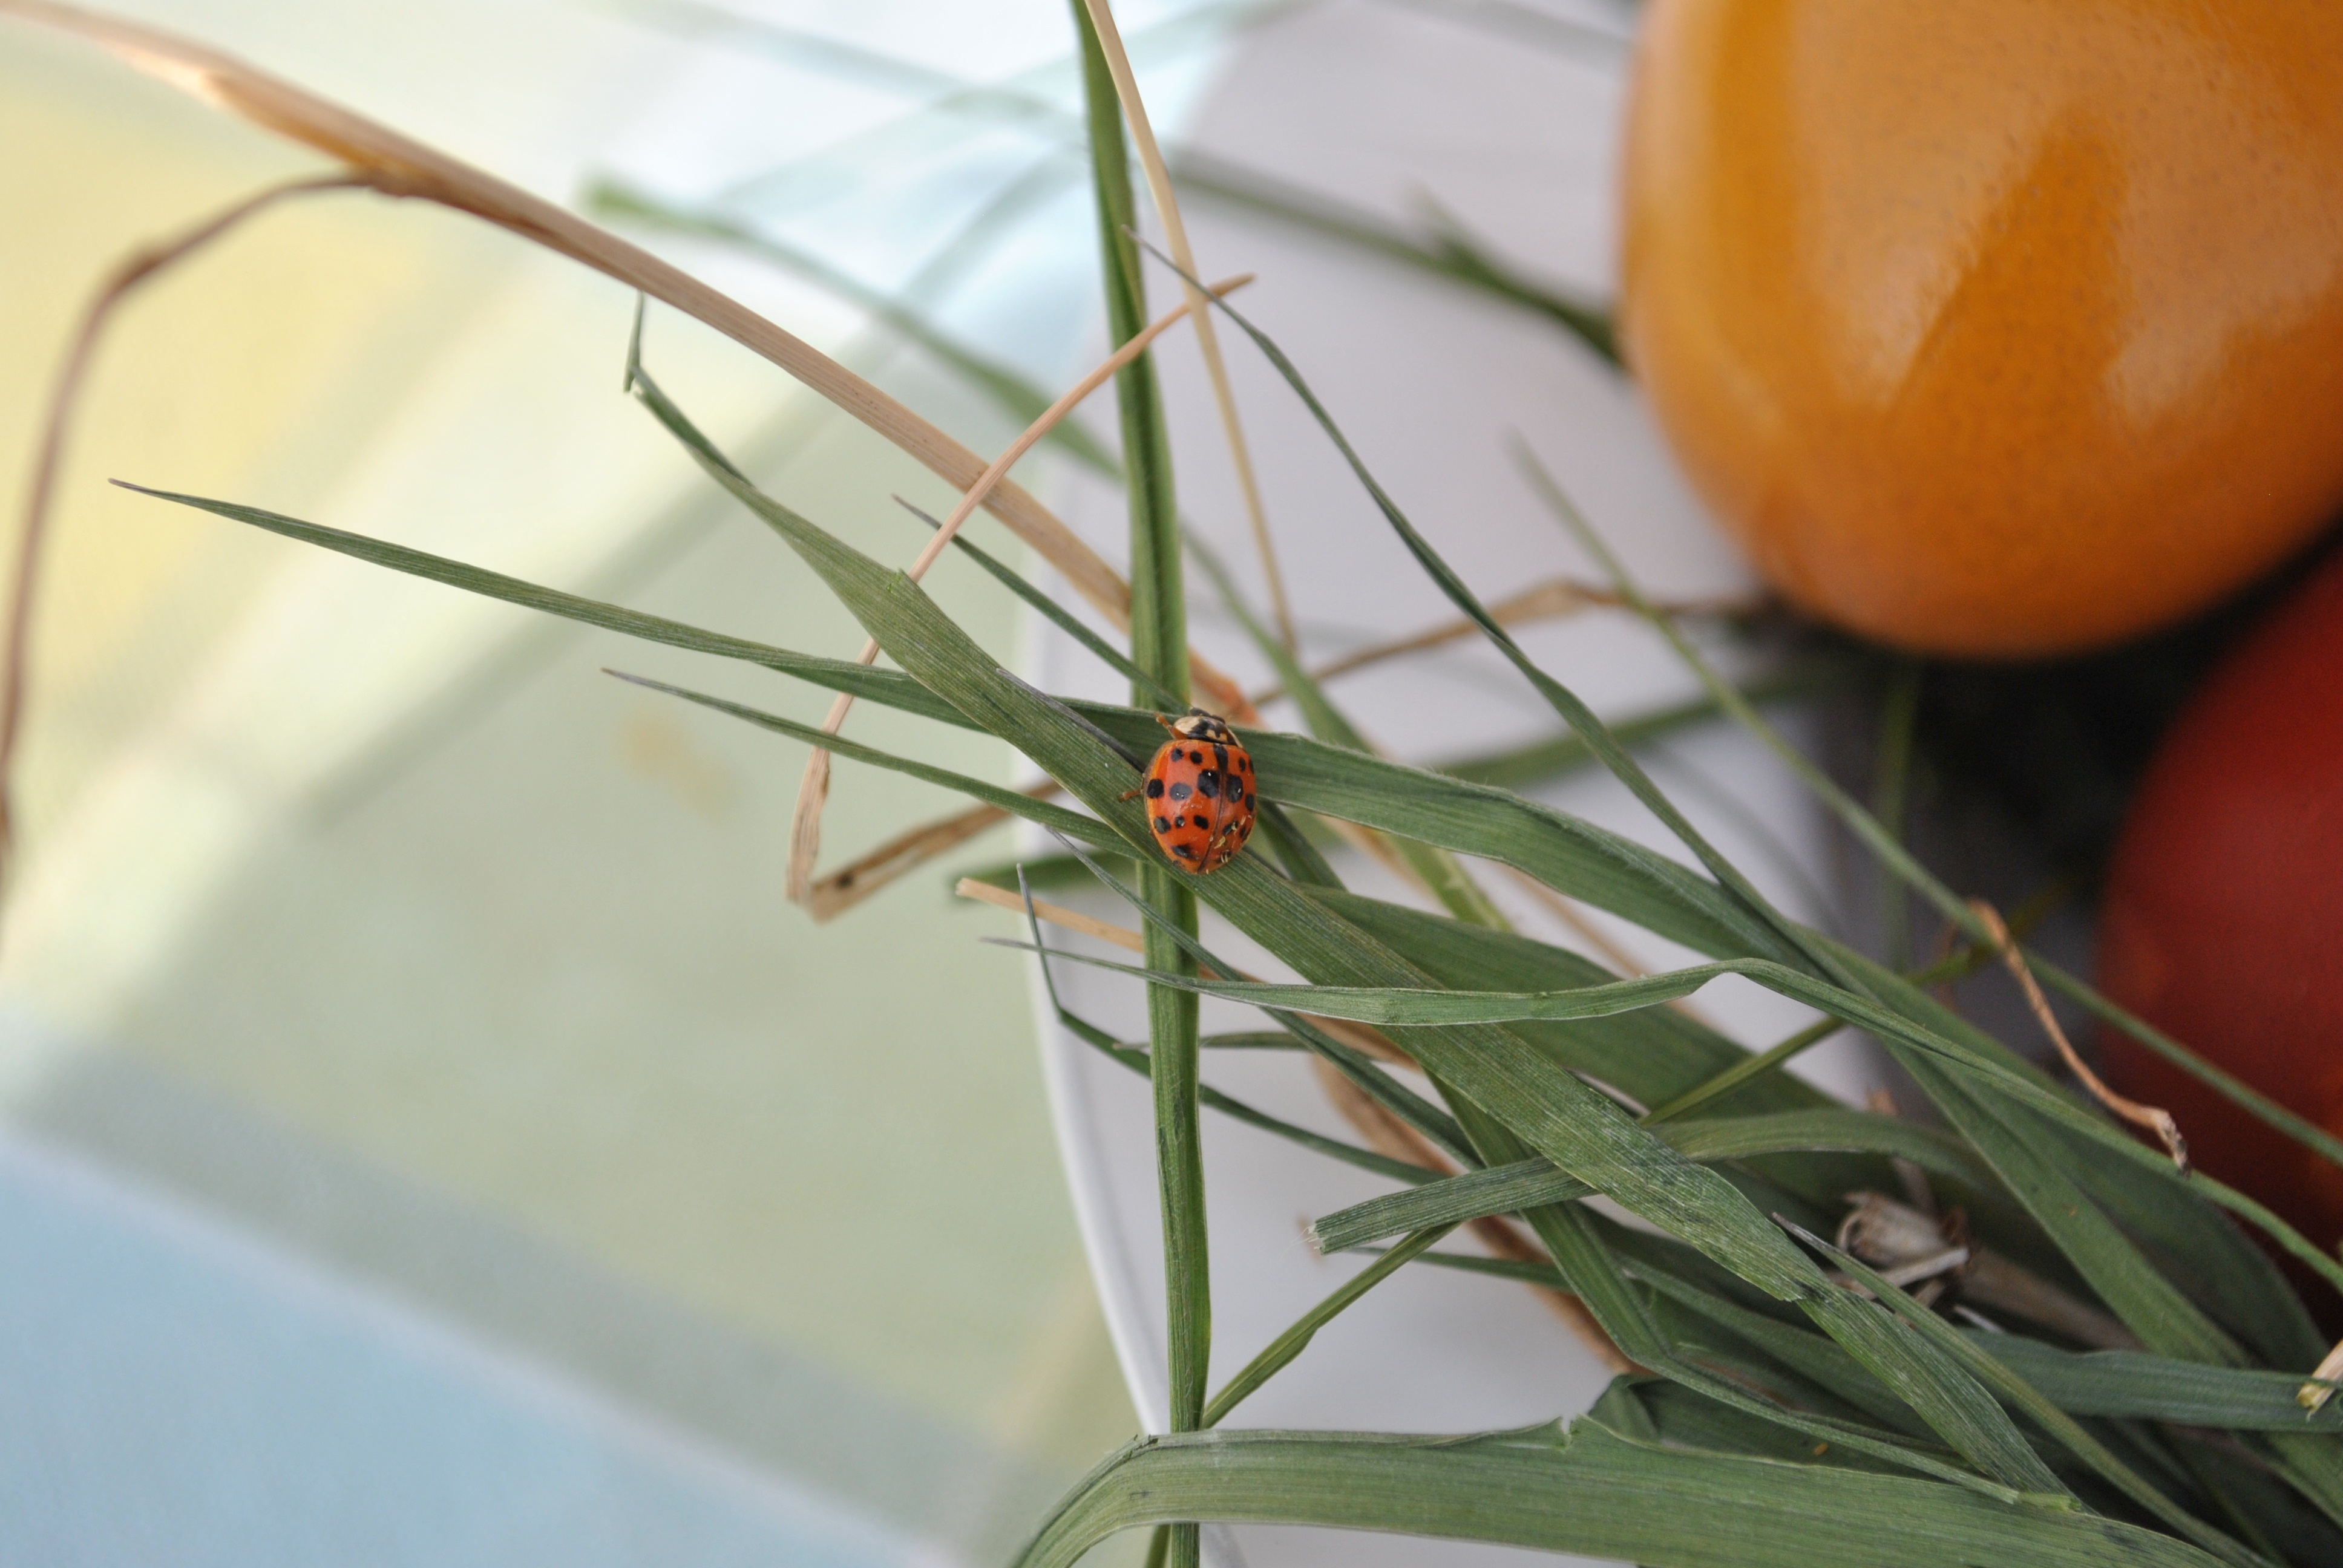
nature, grass, branch, plant, sun, white, meadow, leaf, flower, animal, pattern, spring, green, red, produce, color, insect, ladybug, blue, point, garden, close, egg, invertebrate, spotted, march, easter, beetle, luck, easter eggs, macro photography, easter egg, lucky charm, eggs color